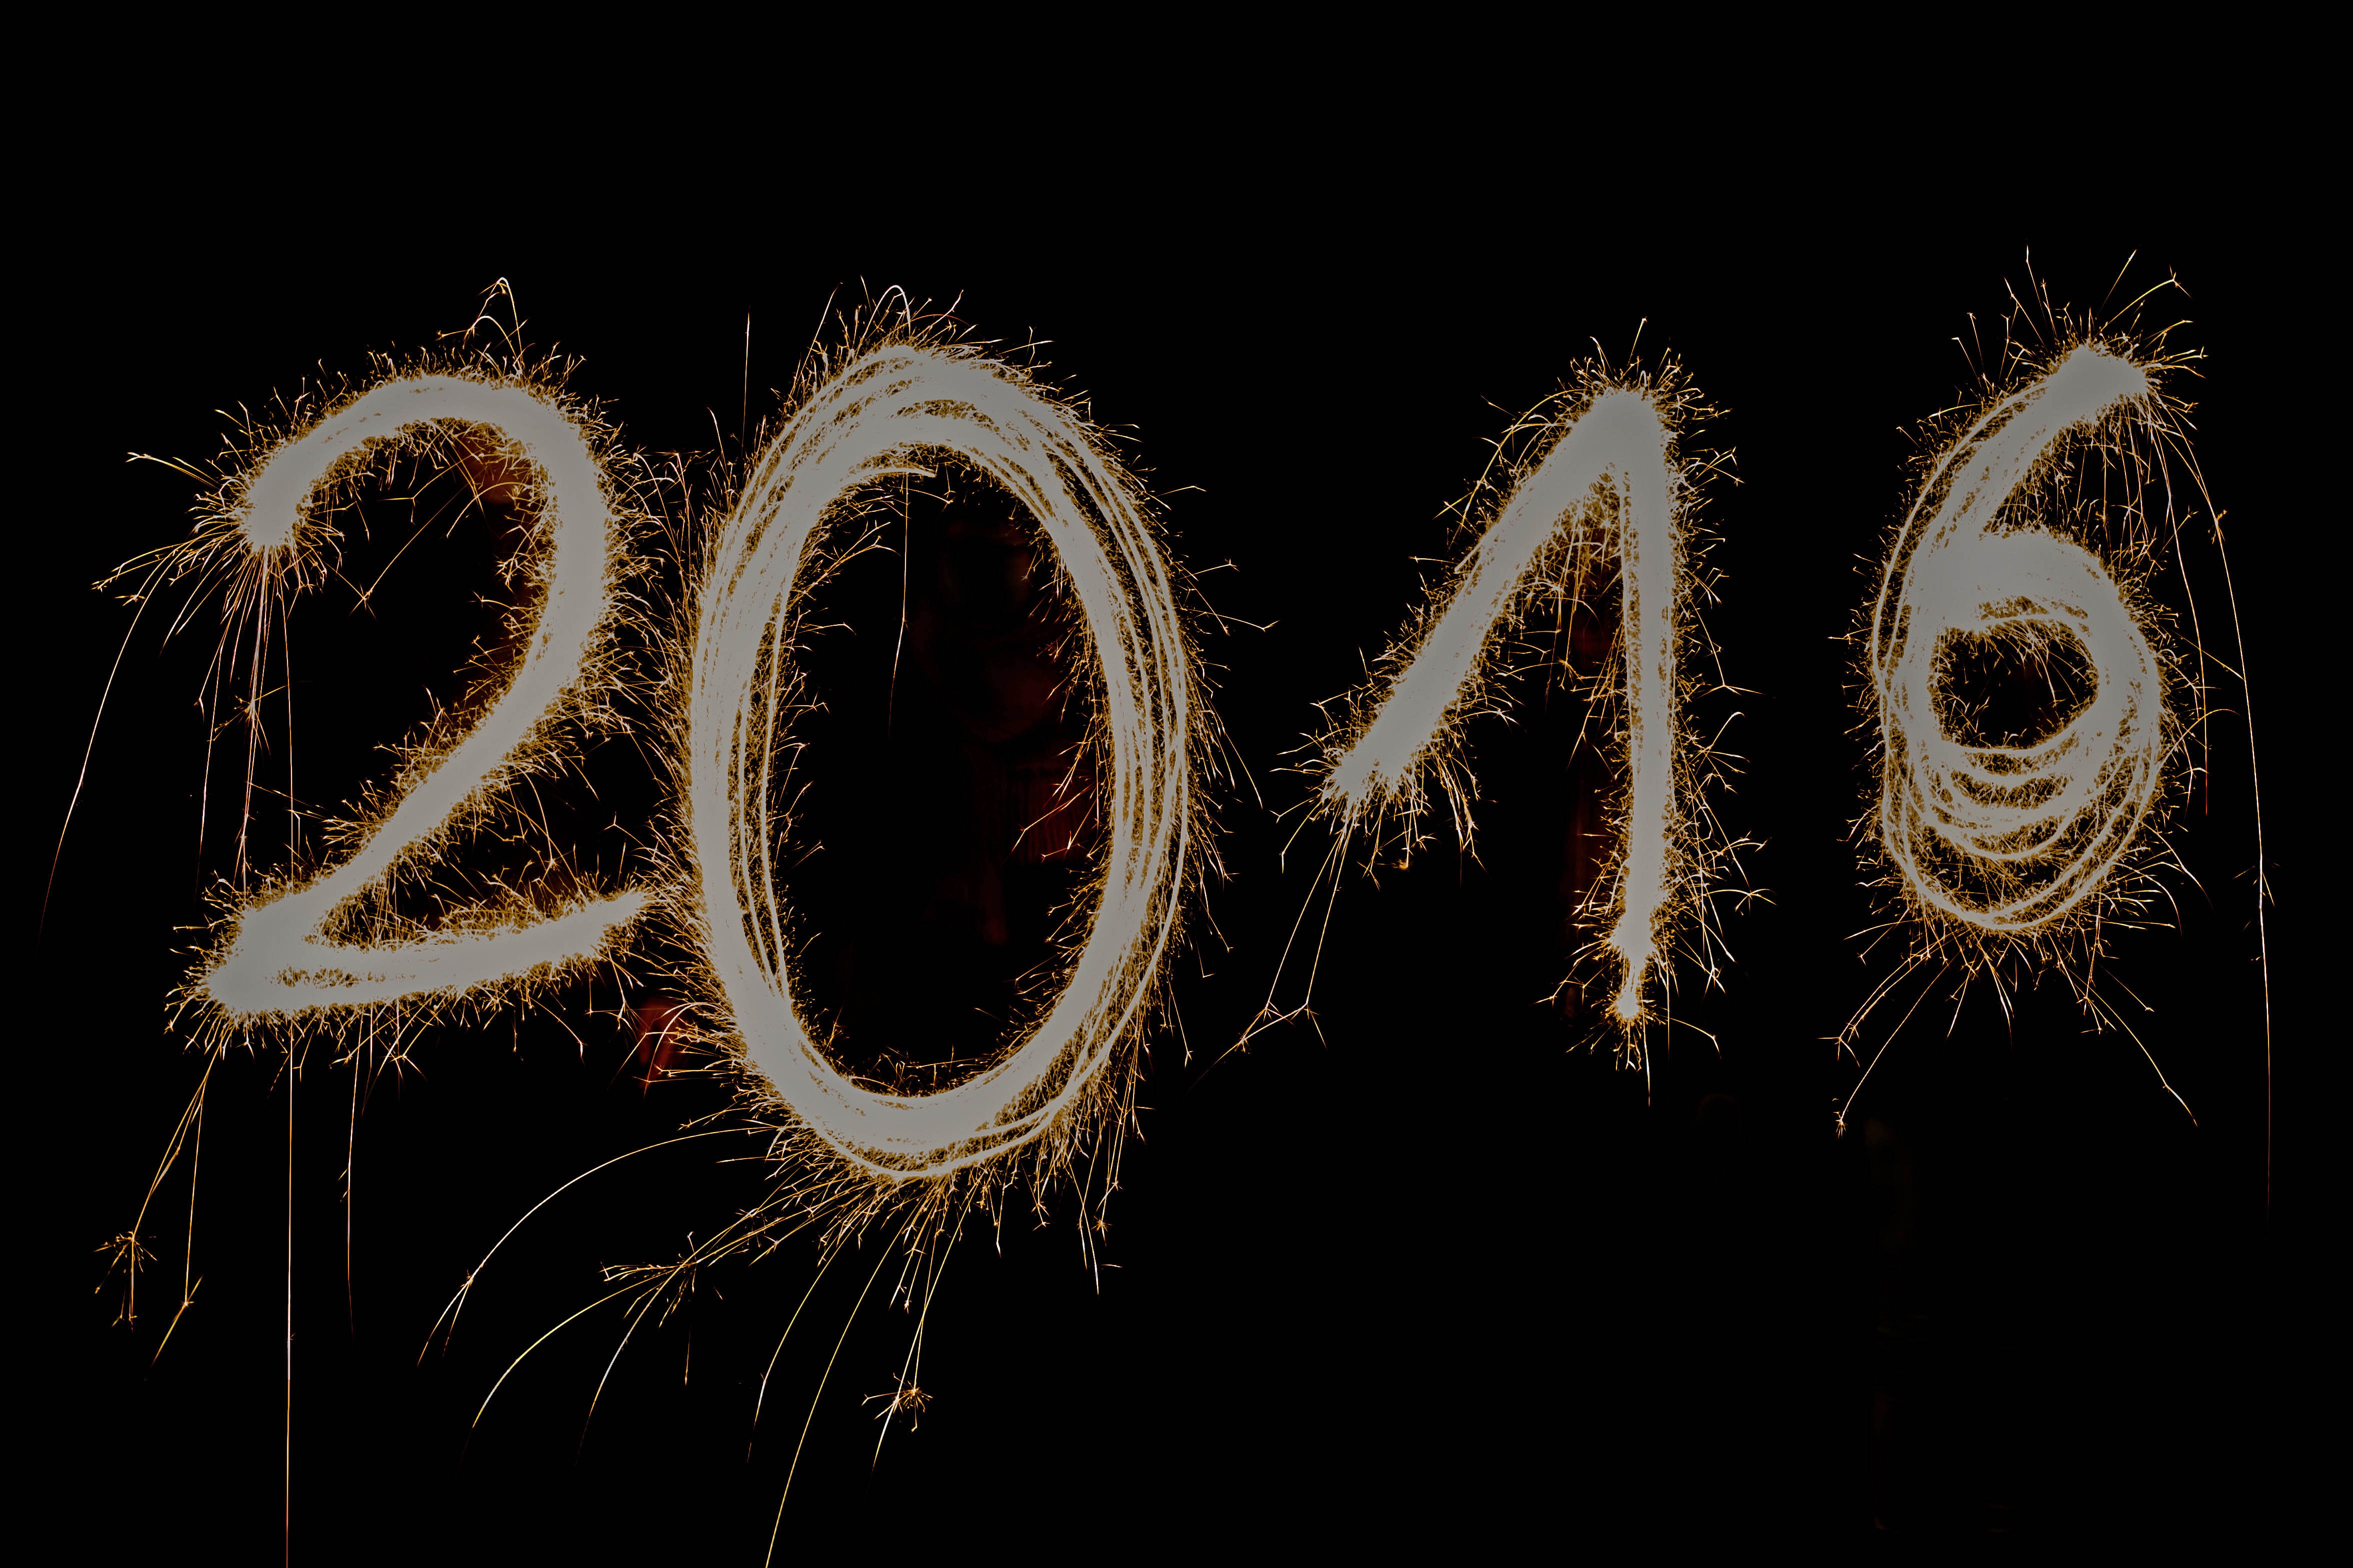
light, sparkler, glow, darkness, circle, font, fireworks, happy, year, sparklers, welcome, midnight, sylvester, new year's eve, new year's day, shower of sparks, fireworks art, happy new year, turn of the year, new year's eve 2016